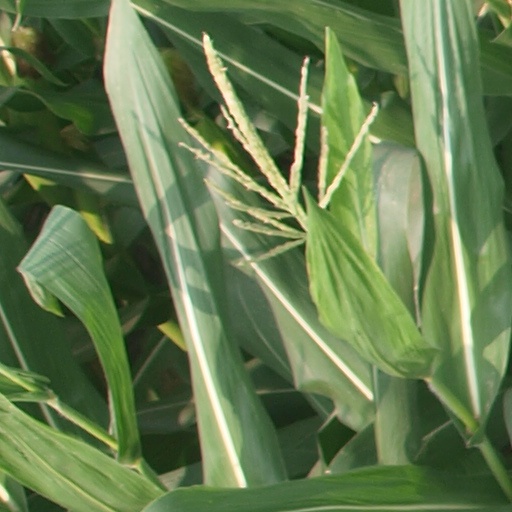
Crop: maize; corn